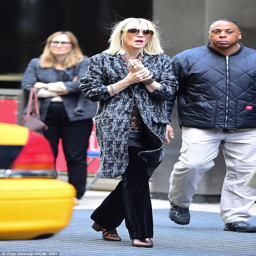
going back in time ? the winner 's ensemble gave off a retro vibe with its gold chunky - heeled boots and flared trousers